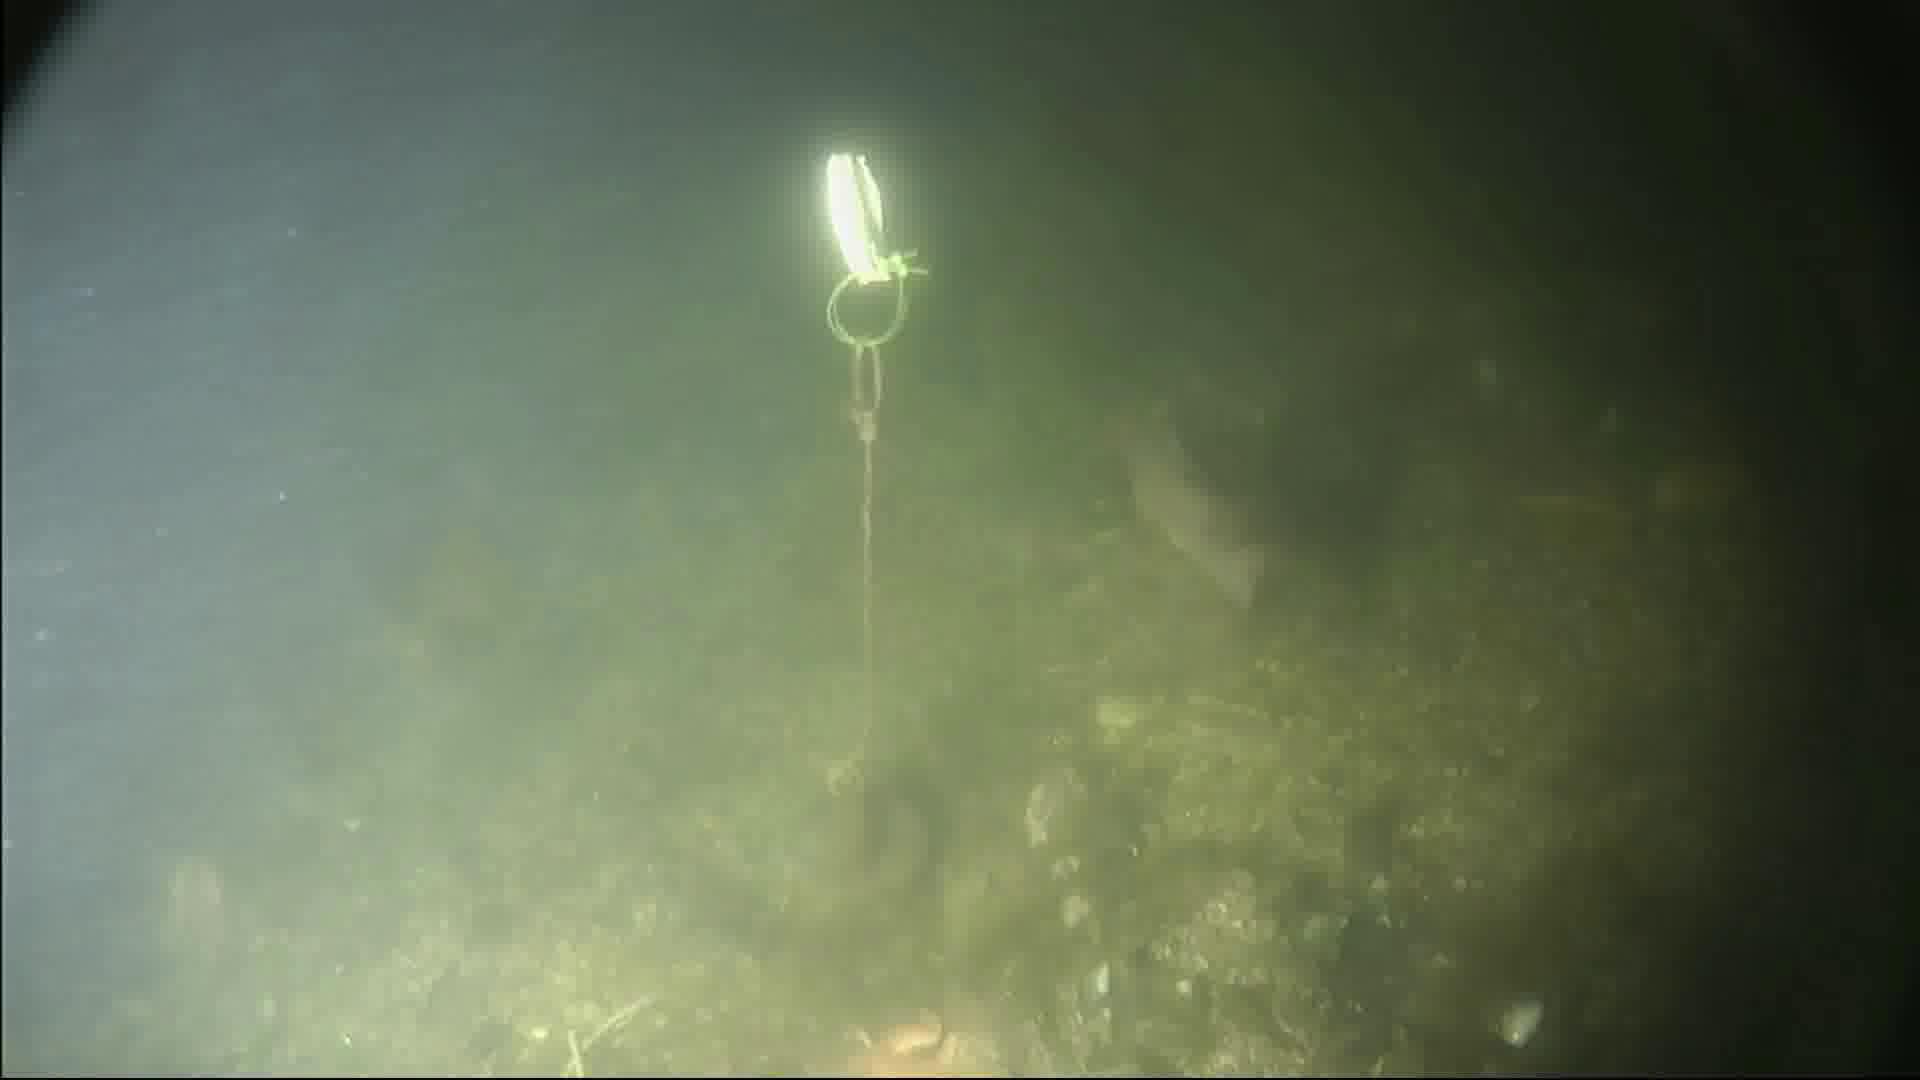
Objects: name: fish
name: starfish